Gustav Machatý

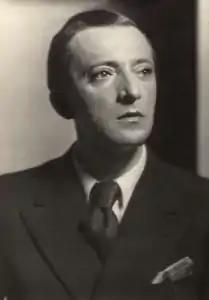

Gustav Machatý (9 May 1901 – 13 December 1963) was a Czech film director, screenwriter and actor. He directed films in Czechoslovakia, the United States, and Germany, including "Erotikon" and "Ecstasy".